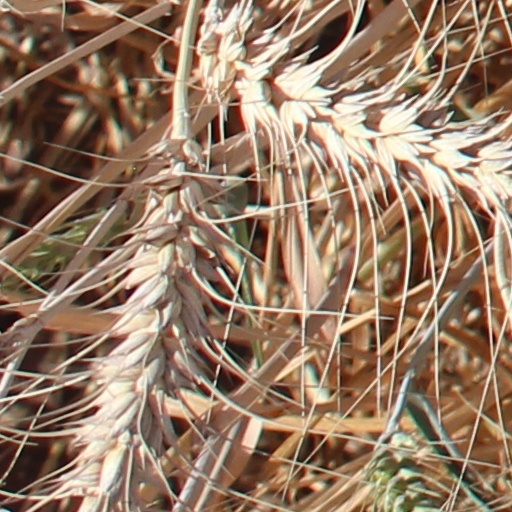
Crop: wheat